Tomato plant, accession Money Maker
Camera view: horizontal (90 deg, fisheye); turntable rotation: 30 degrees
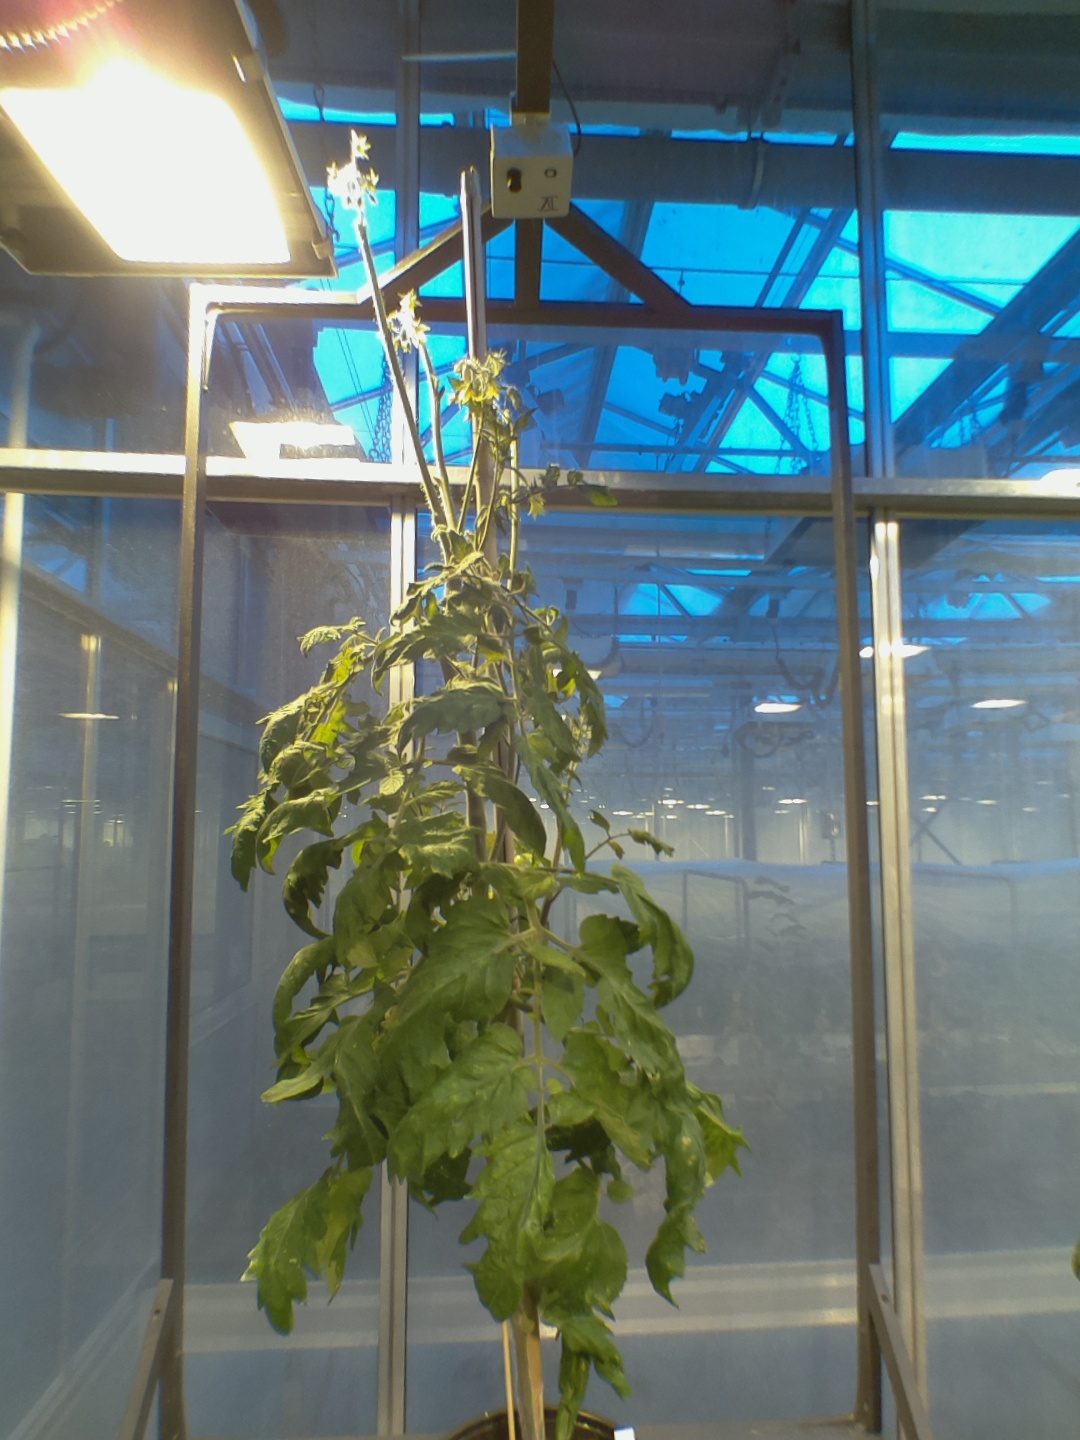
BBCH growth stage 75: 50%-60% of final fruit size